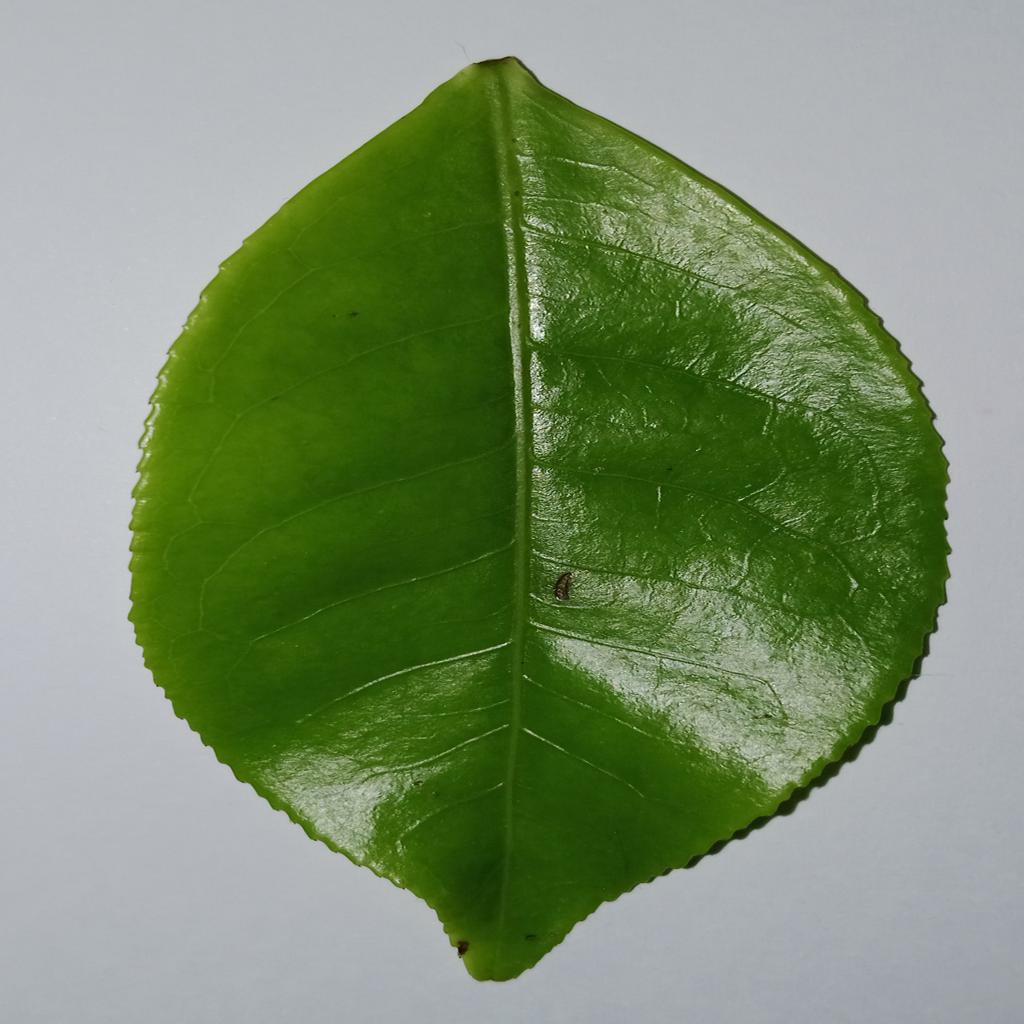
Label: Healthy